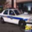
Label: automobile